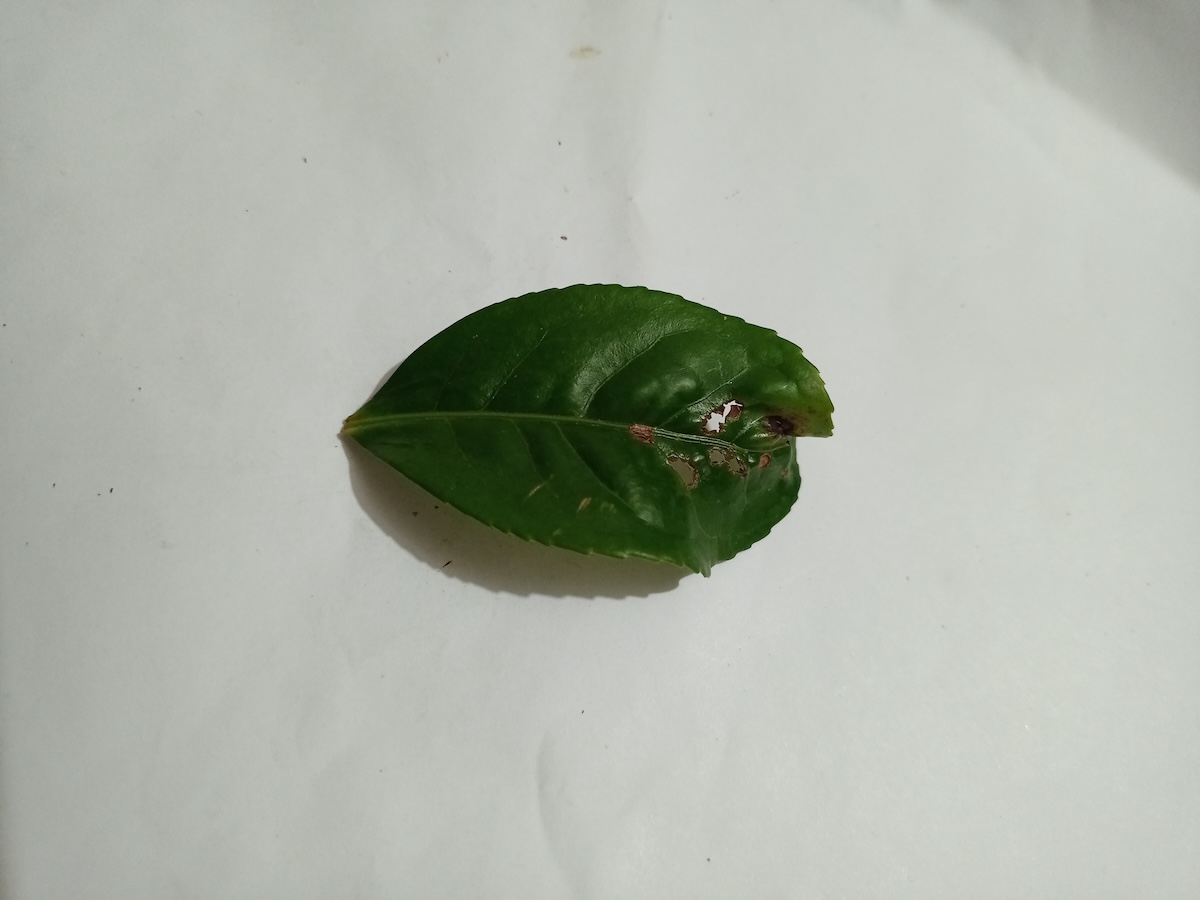
Label: Green mirid bug